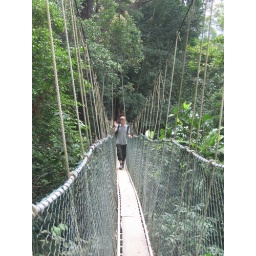
The wobbly rope bridge through the rain forest in Taman Negara.